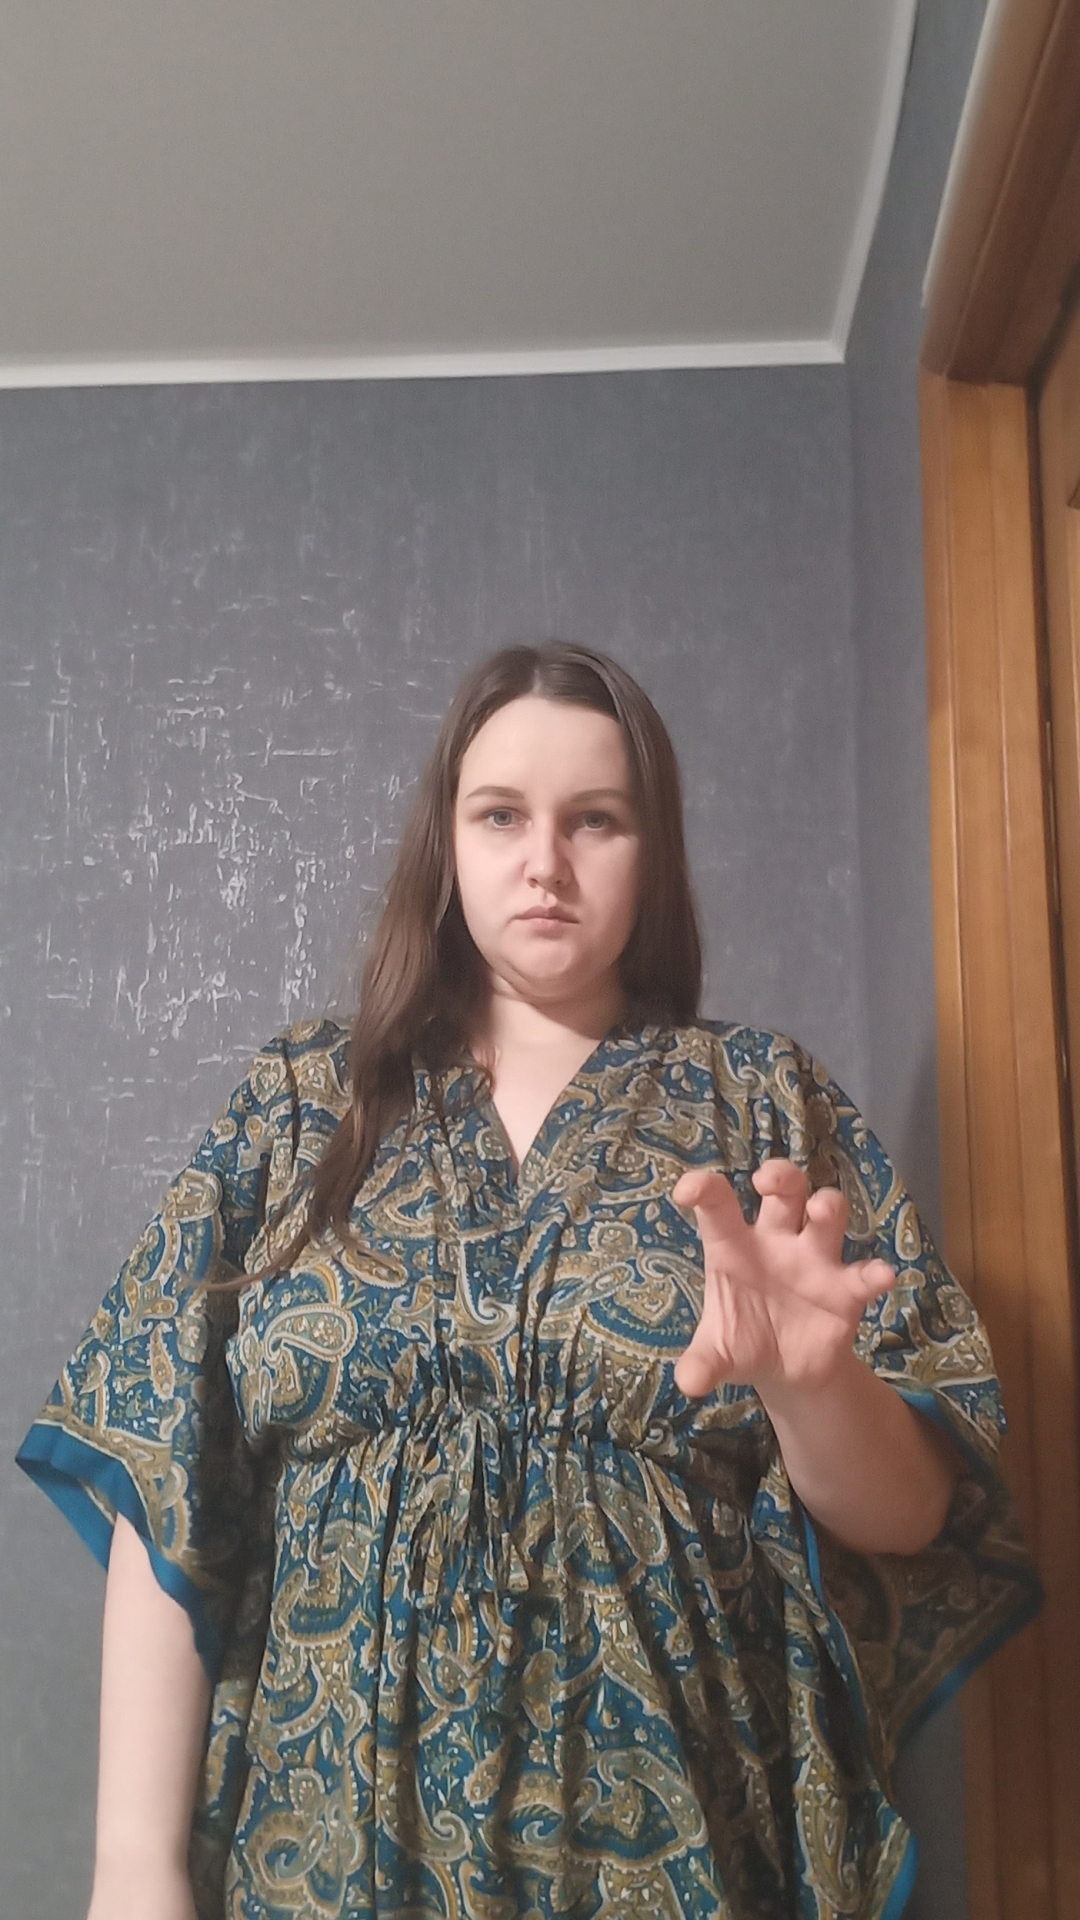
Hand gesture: grabbing